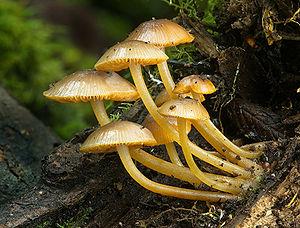
Carpophores d'une mycène (Mycena leaiana var. australis). Photo prise dans le Parc national du mont Field, en Tasmanie (Australie).